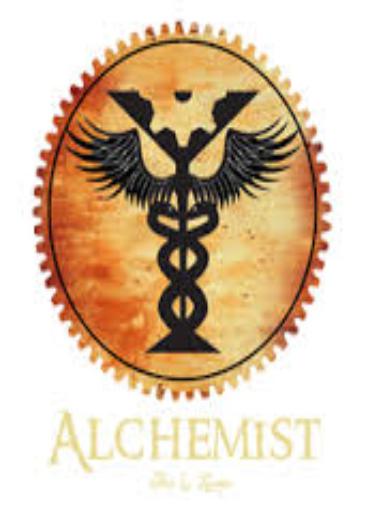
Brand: Alchemist
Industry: Clothes